John Leahy (Australian politician)

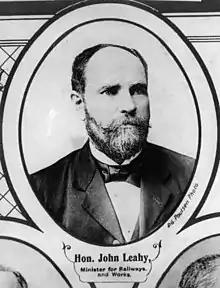

John Leahy (15 July 1854 – 20 January 1909) was a newspaper proprietor and member of the Queensland Legislative Assembly.